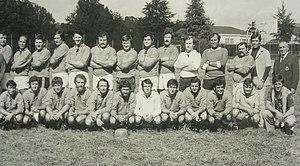
USFL Années 80
L’Union sportive Fumel Libos ou USFL est un club français de rugby à XV des communes de Fumel et de Monsempron-Libos en Lot-et-Garonne.